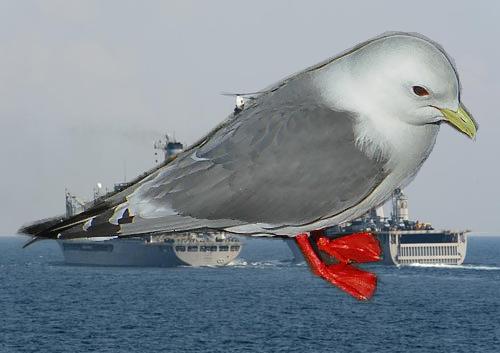
Bird species: Red_legged_Kittiwake
Bird type: waterbird
Background: water